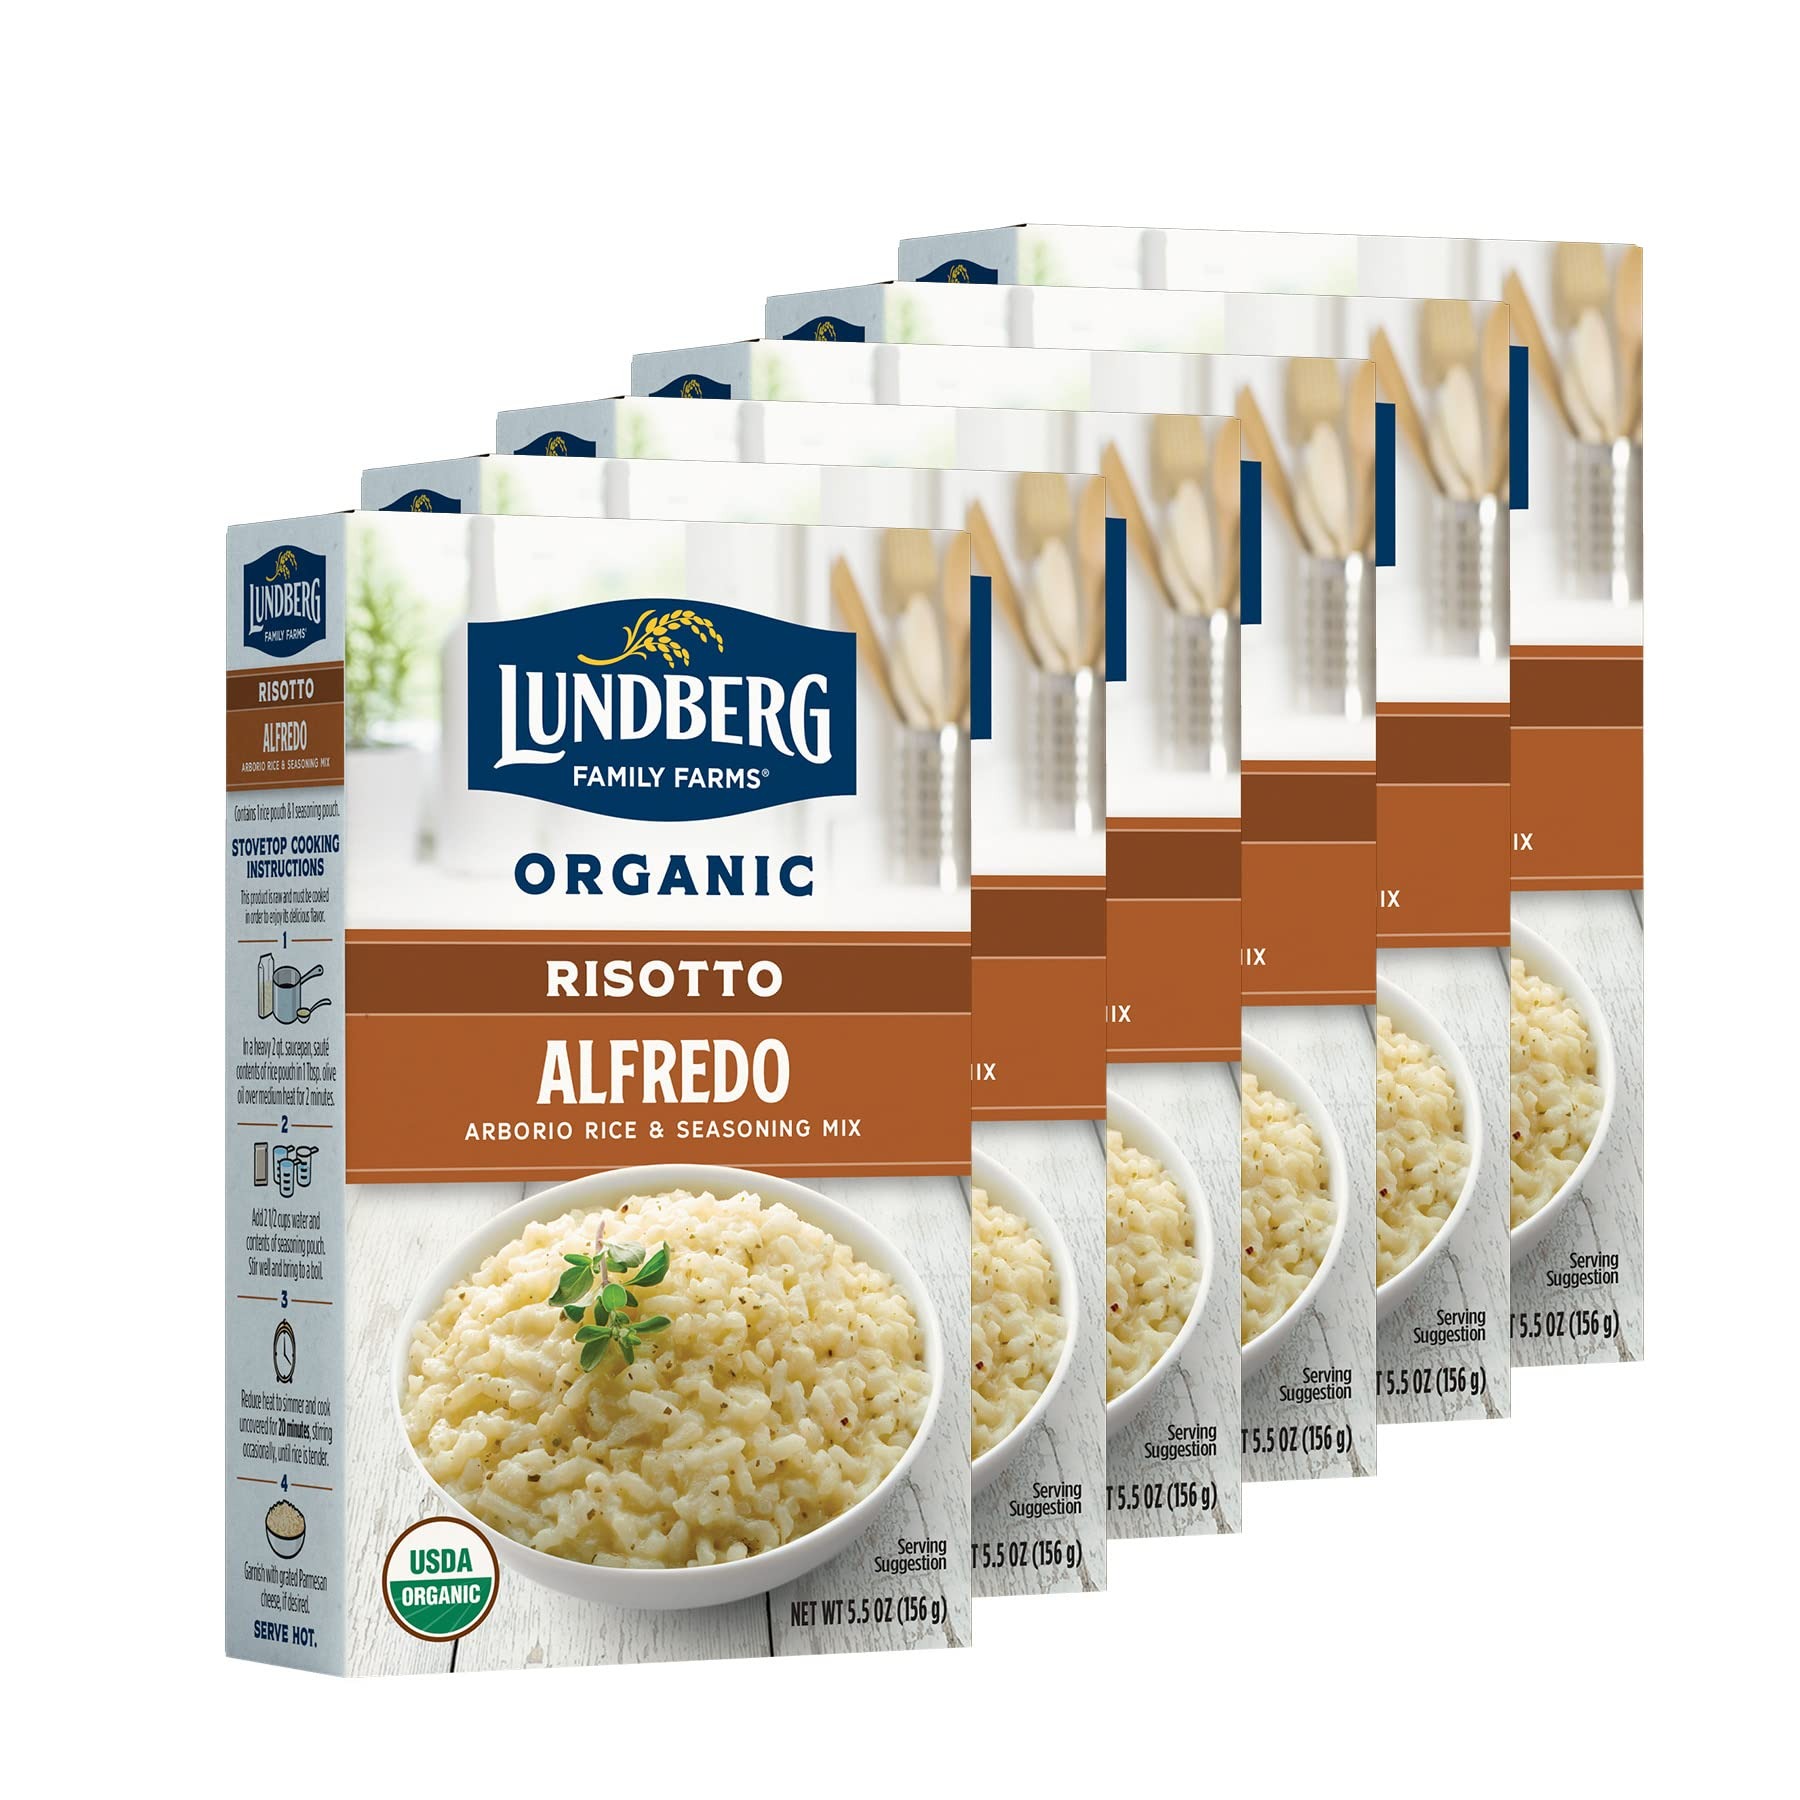
Item Name: Lundberg Family Farms - Traditional Italian Risotto, Alfredo, Convenient Side Dish, 20 Minute Cook Time, Pantry Staple, Non-GMO, Gluten-Free, USDA Certified Organic (5.5 oz, 6-Pack)
Bullet Point 1: ITALIAN-STYLE RISOTTO: The world famous fla­vor of Béchamel sauce in an ele­gant Ital­ian-style risot­to. A gourmet blend of qual­i­ty organ­ic ingre­di­ents like Parme­san cheese, gar­lic, onion, & pars­ley with our creamy Arbo­rio rice.
Bullet Point 2: THOUGHTFULLY CRAFTED: You’ll love how the indi­vid­ual ker­nels plump, cre­at­ing a rich, creamy sauce while the grains remain sep­a­rate & al dente. Prepar­ing this tasty risot­to takes about 20 min­utes & requires min­i­mal stir­ring.
Bullet Point 3: GOOD FROM THE GRAIN UP: This product is Non-GMO Project Verified, USDA Certified Organic, gluten-free, & sustainably grown. At Lundberg Family Farms, we strive to make every bite of our grains as healthful as they are delicious.
Bullet Point 4: LEAVE THE LAND BETTER THAN YOU FOUND IT: There’s more to food than flavor. Our focus on organic, non-GMO & diverse grains helps create a food system that doesn't drain our earth’s resources, & that puts meals on your table of the highest quality.
Bullet Point 5: CULTIVATING A FAMILY TRADITION: For over four generations, the Lundberg family has produced high-quality organic rice products. Our mission is to honor our family farming legacy by nourishing, conserving, & innovating for a healthier world.
Value: 33.0
Unit: Ounce

Price: 21.295